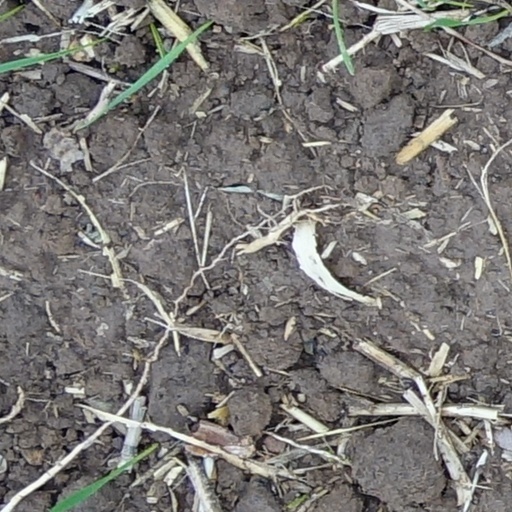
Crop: wheat